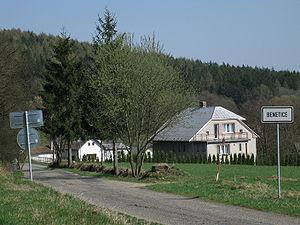
Benetice est un hameau et un quartier de la ville Světlá nad Sázavou, dans le district de Jihlava, en République tchèque.